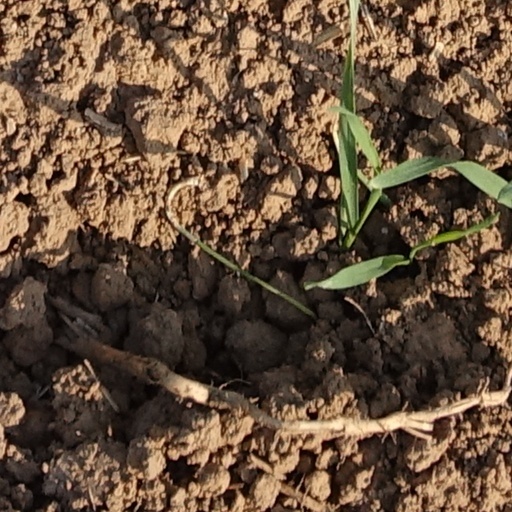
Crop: wheat